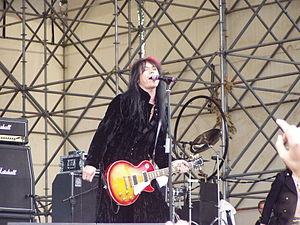
Tigertailz est un groupe de glam metal britannique, originaire de Cardiff, dans le Pays de Galles. Le groupe est principalement connu pour son album, Bezerk, qui atteindra le Top 40 du UK Albums Chart et qui comprend les singles Love Bomb Baby et Heaven. Séparé en 1996, le groupe se reforme en 2005.